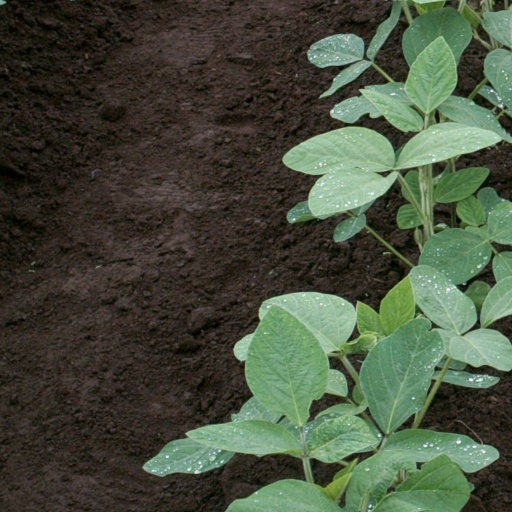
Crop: soybean